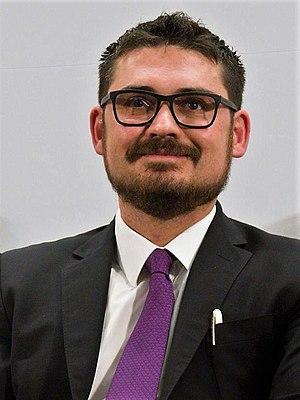
Román Guillermo Meyer Falcón, né le 11 août 1983 à Mexico, est un homme politique mexicain. Il est secrétaire au Développement Agraire, Territorial et Urbain dans le gouvernement López Obrador, depuis décembre 2018.